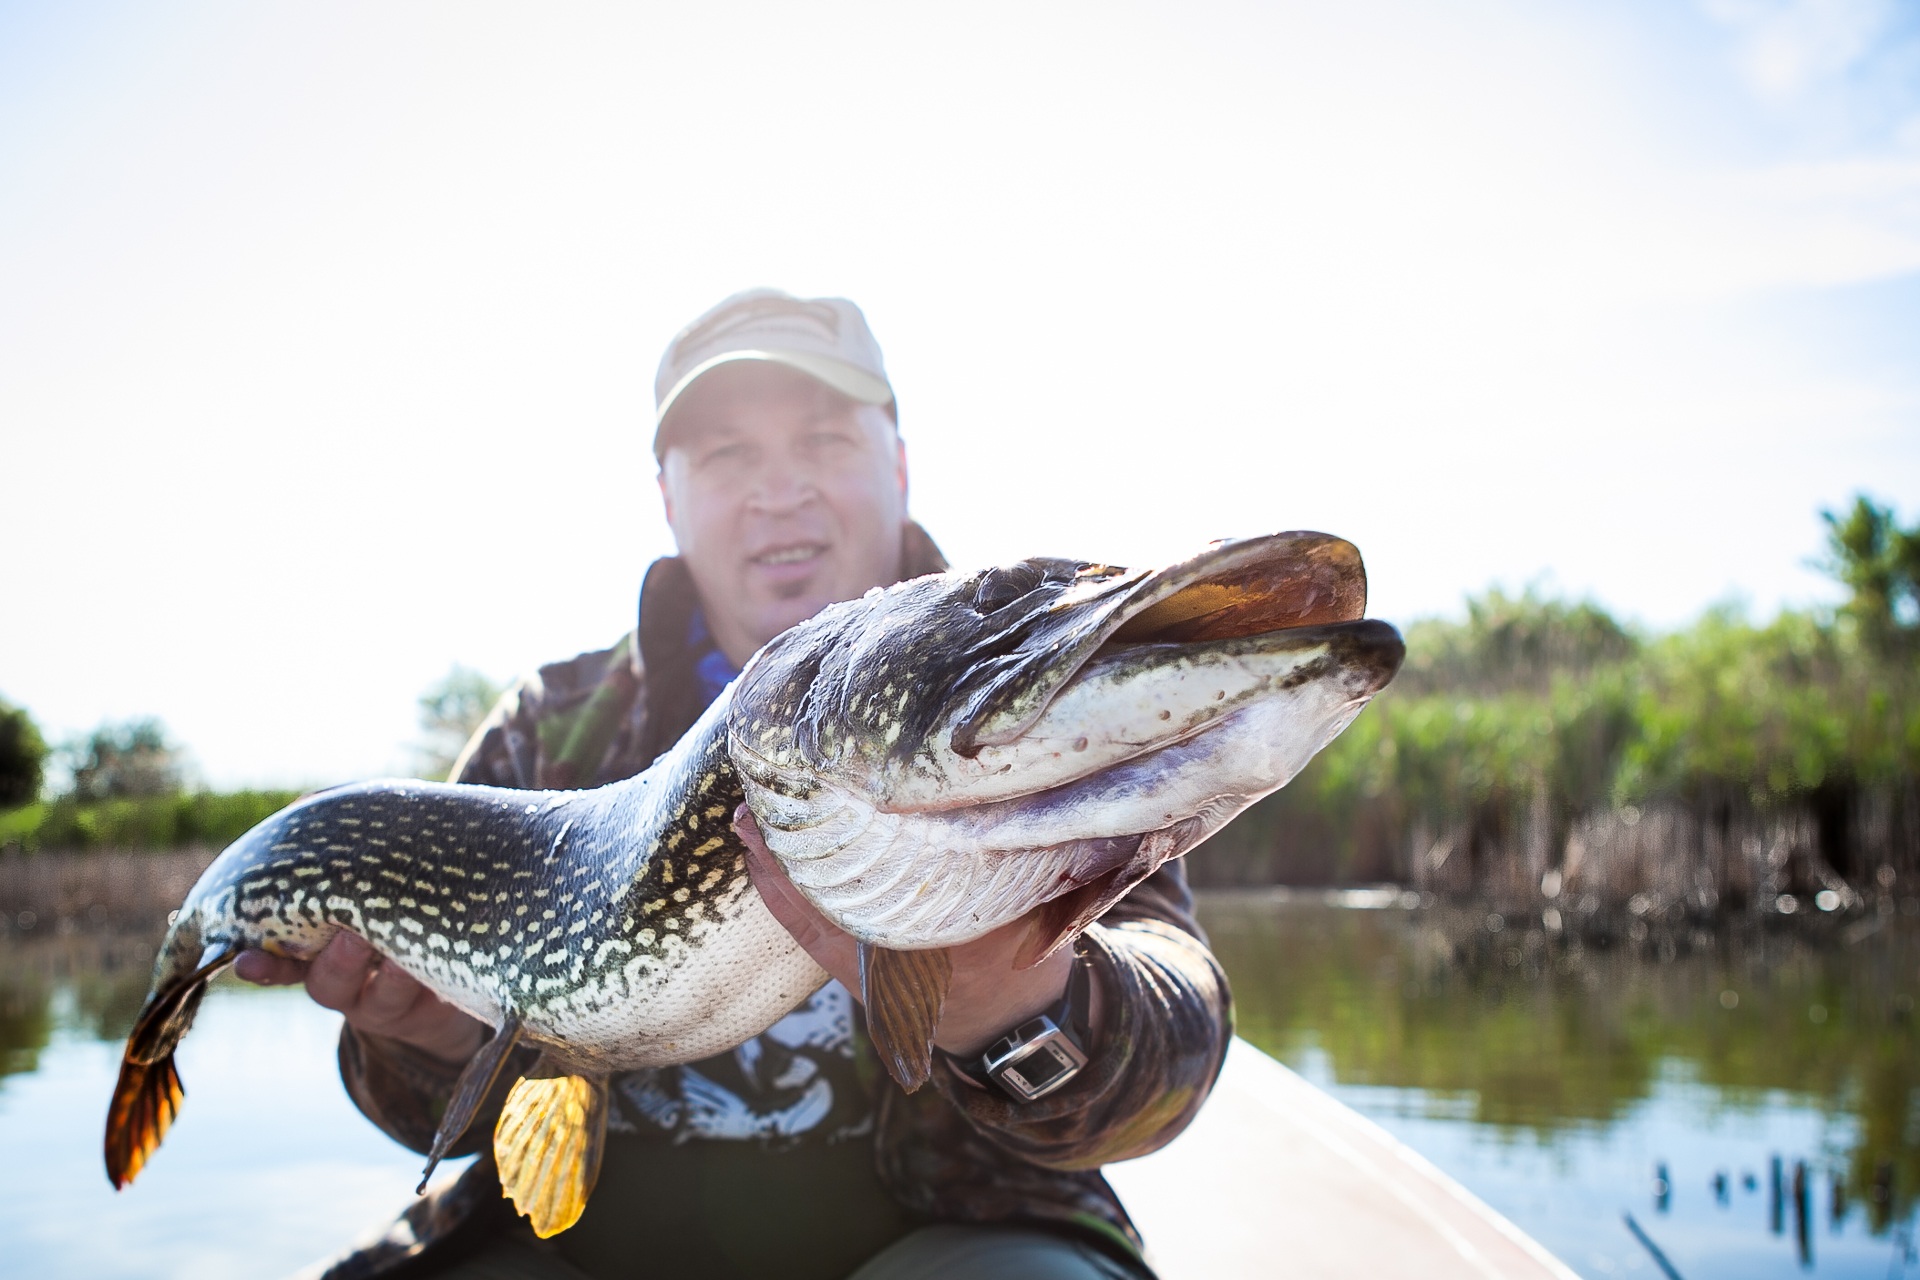
fishing, fisherman, fish, bass, vertebrate, catch, pike, northern pike, big pike